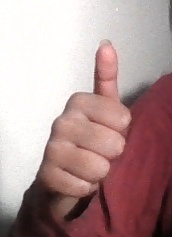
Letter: aleff